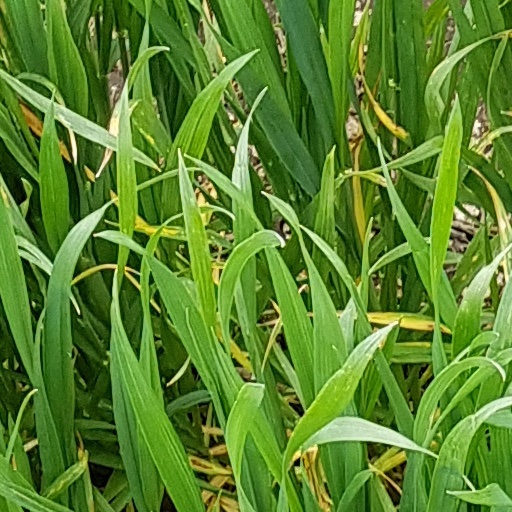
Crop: wheat